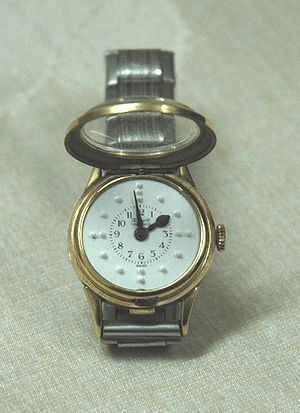
Blindhed / Hjælpemidler
Armbåndsur for blinde
"Blindhed er manglende syn. For det meste er alt sort, men der kan være blinde, der kan ""se"" lys.